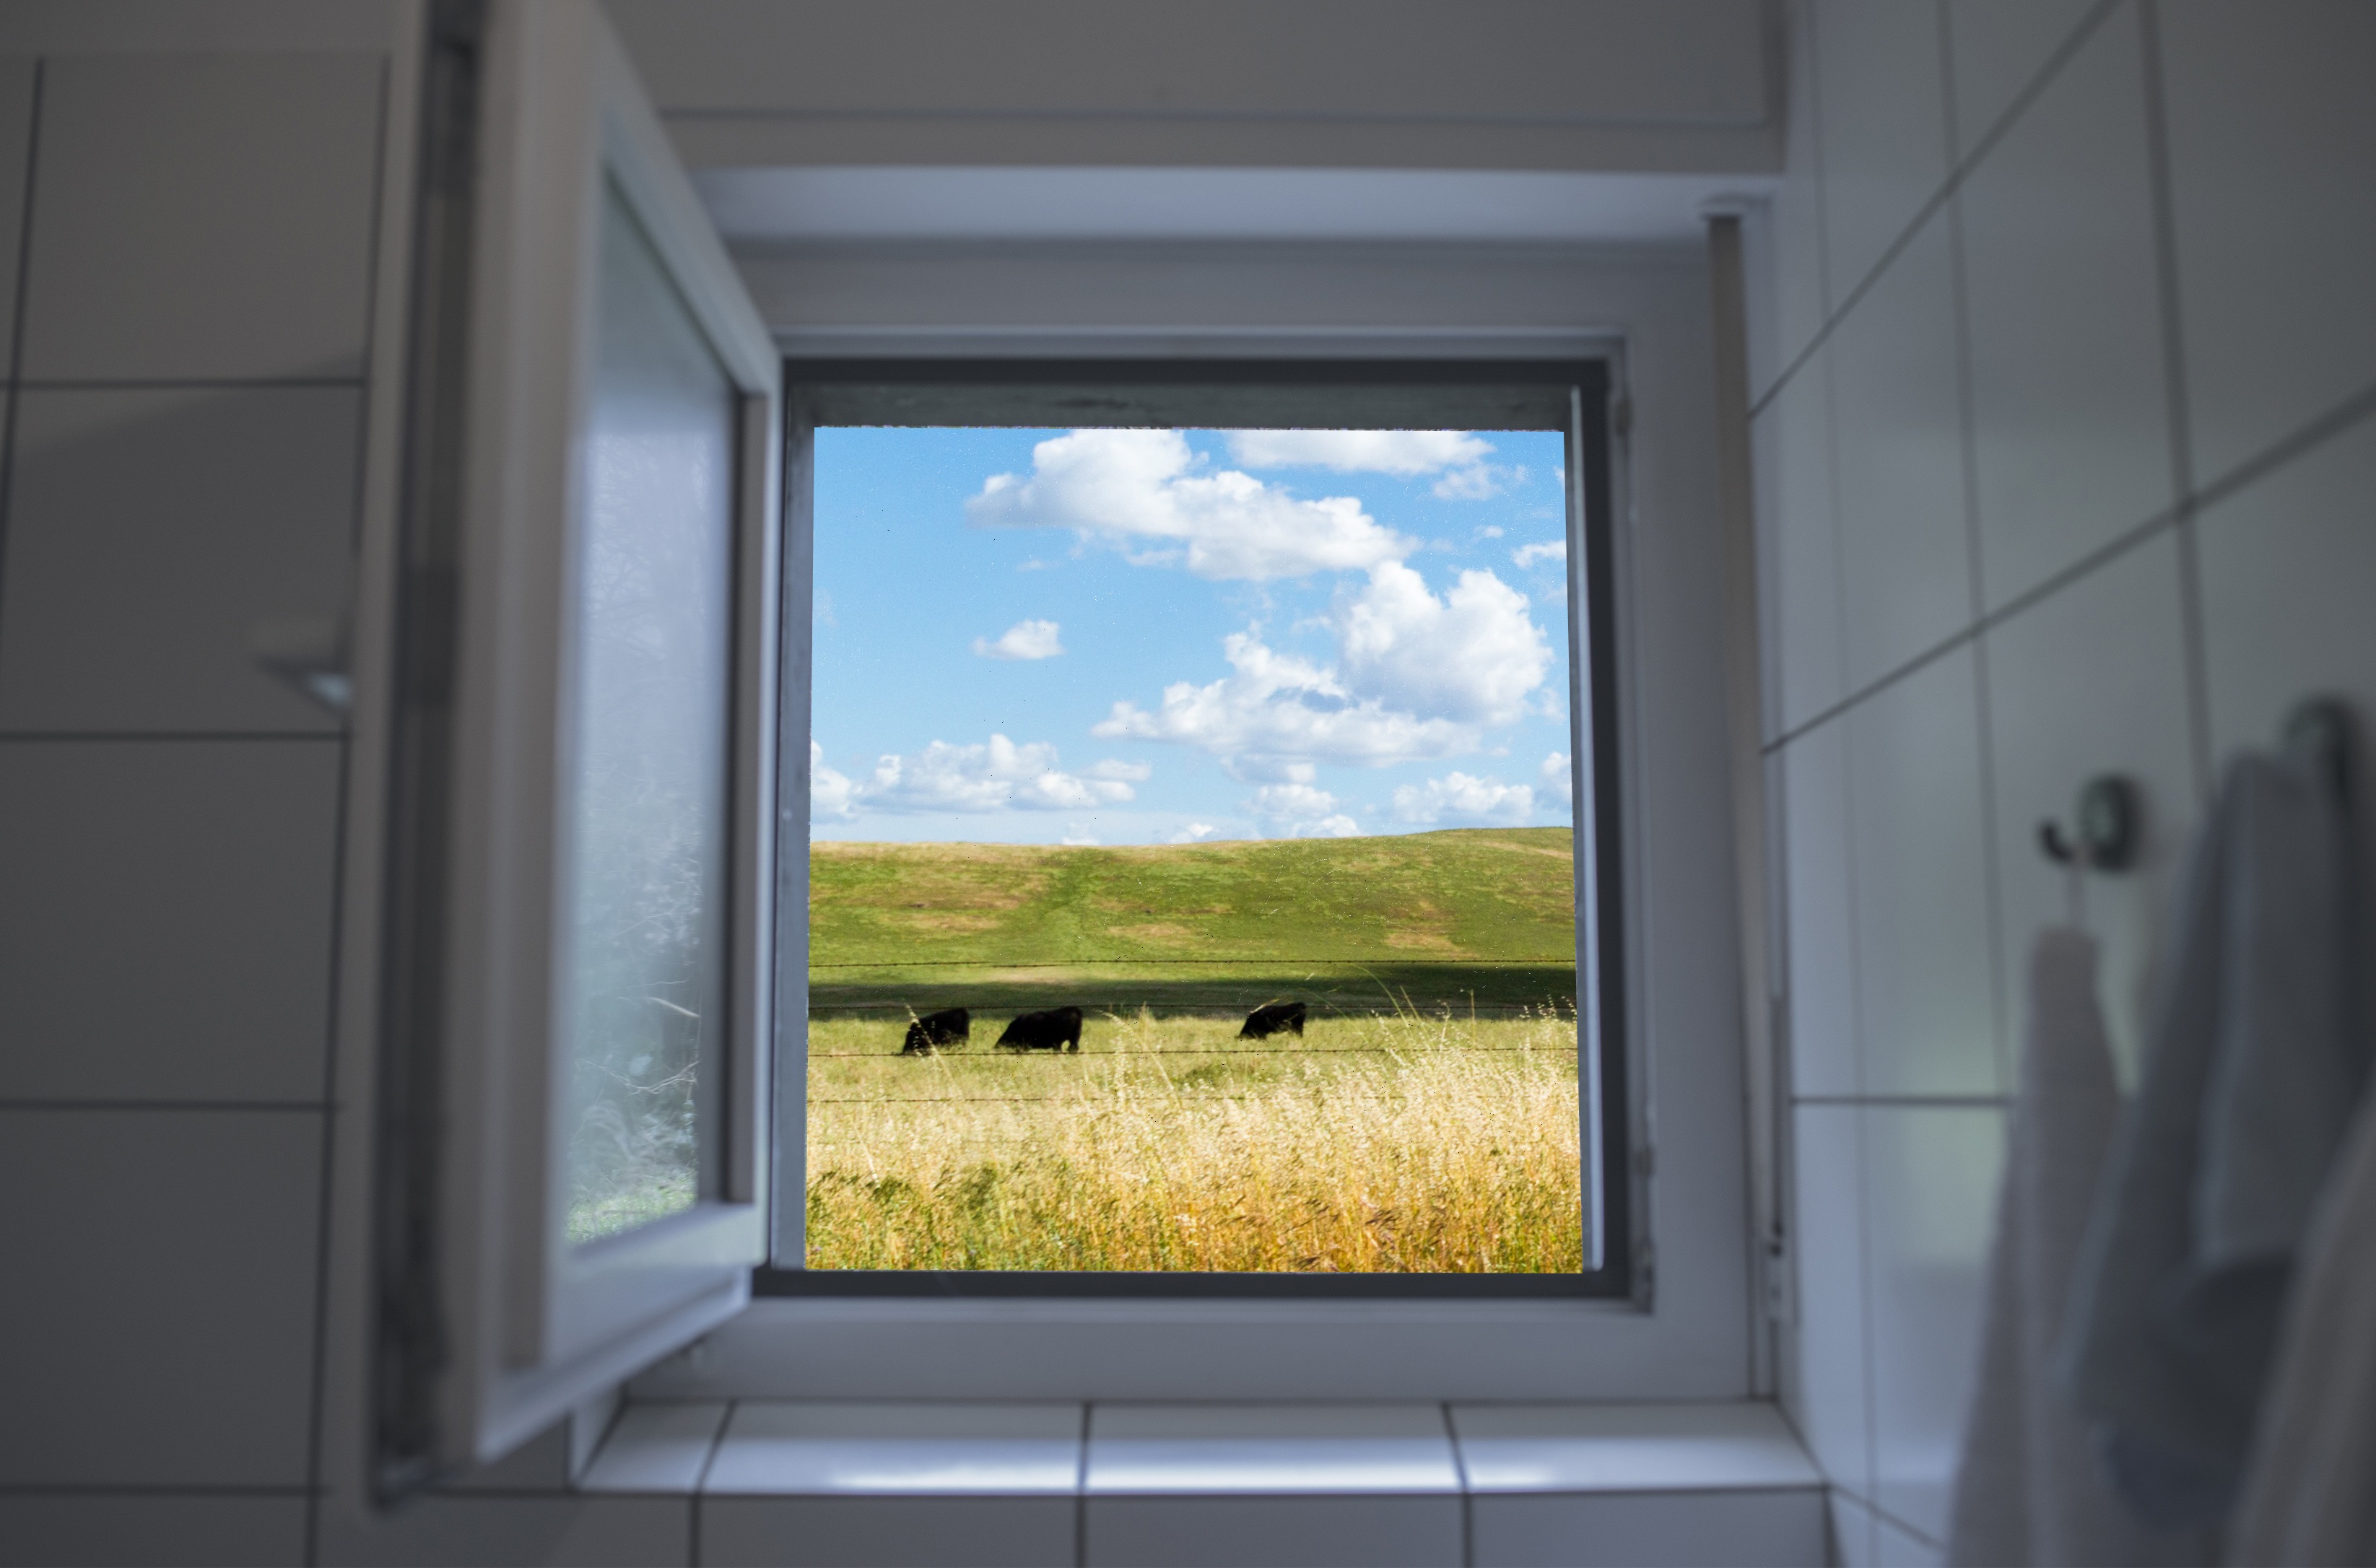
fence, sky, field, farm, house, window, glass, home, cattle, pasture, blue, beef, interior design, cows, clouds, weeds, bulls, opening, ventilation, daylighting, sash window